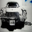
Label: automobile